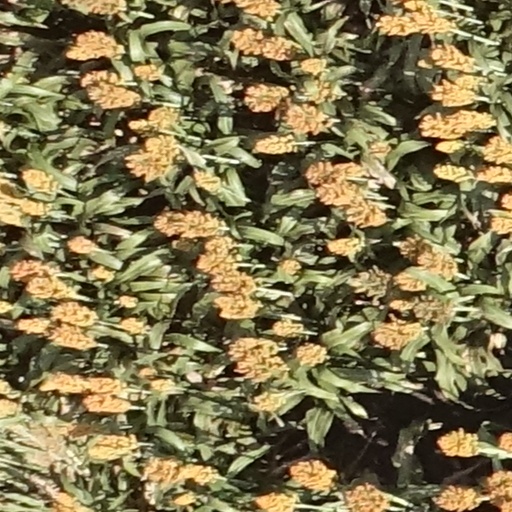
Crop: sorghum